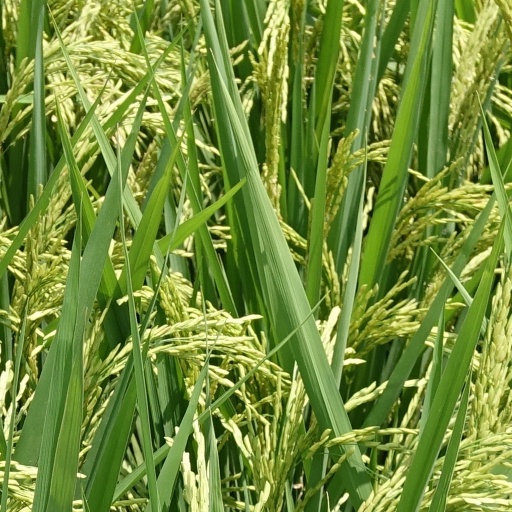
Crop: rice